IMI Kolkata

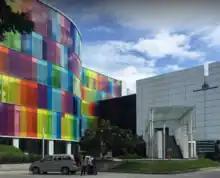
Entrance to the IMI Kolkata Academic block

In 2011, in order to facilitate joint research in retail and other areas, IMI entered into an agreement with the Oxford Institute of Retail Management (OXIRM). The basic objective of the research programme was to influence public policy decision makers on retail development issues and retail practitioners through data-driven retail and consumer-related research outputs among others.